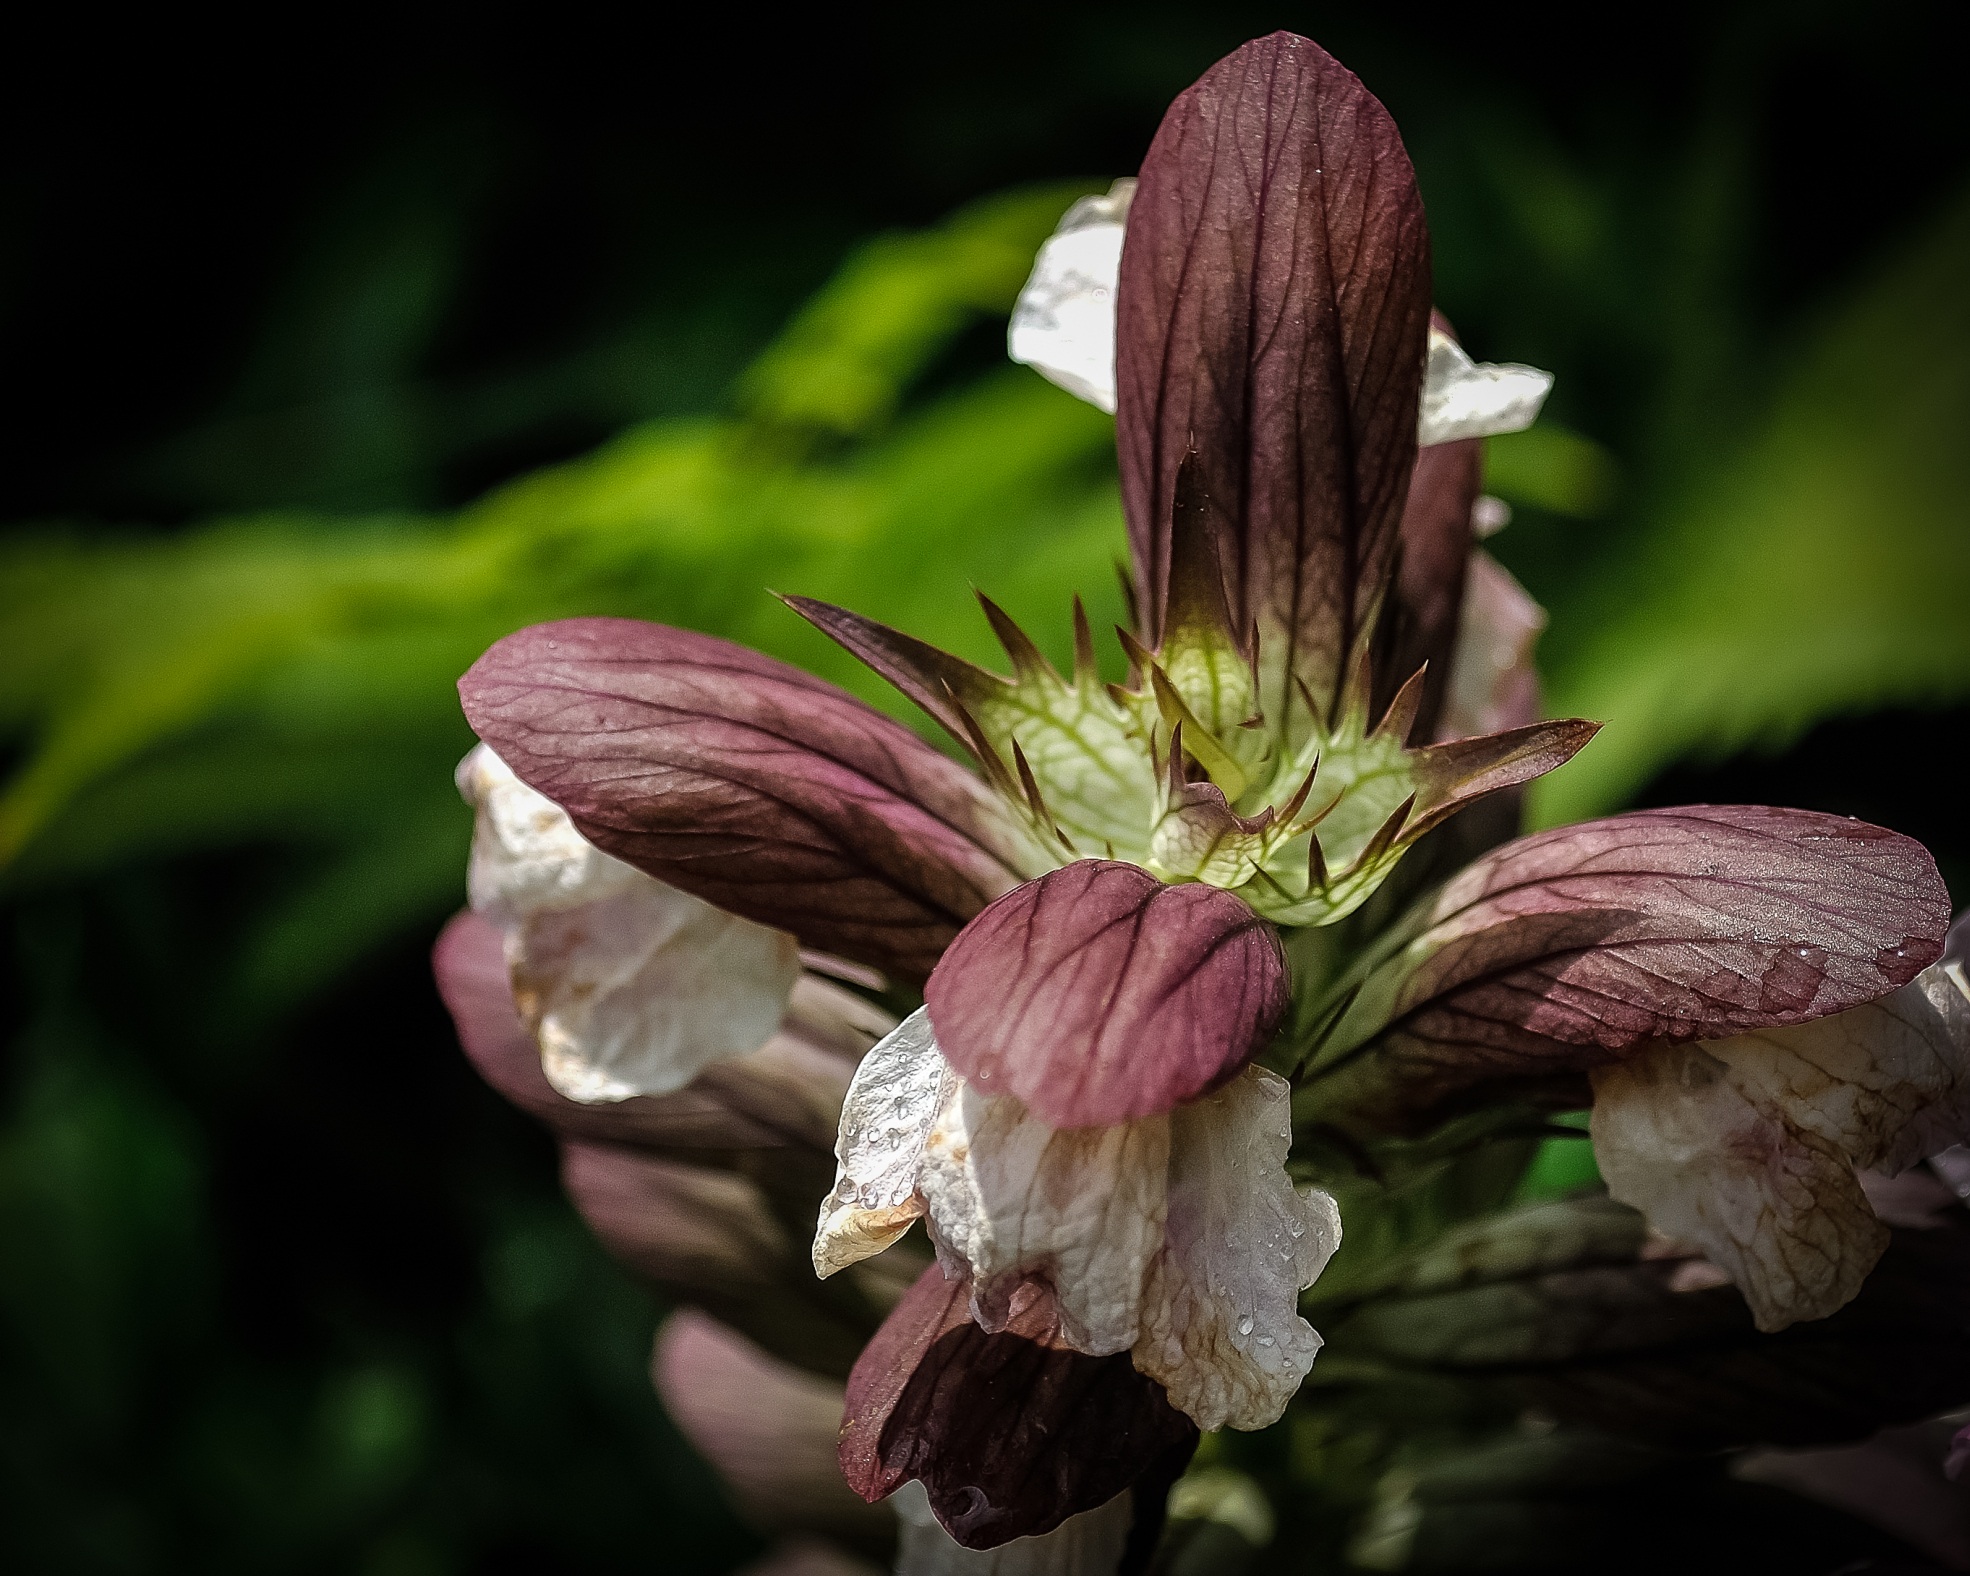
nature, blossom, plant, white, leaf, flower, purple, petal, floral, green, color, natural, botany, garden, flora, botanical, freshness, wildflower, close up, beauty, detail, bud, macro photography, flowering plant, plant stem, land plant